Redox

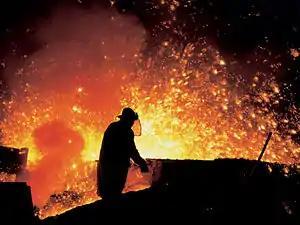
Blast furnaces of Třinec Iron and Steel Works, Czech Republic

Minerals are generally oxidized derivatives of metals. Iron is mined as ores such as magnetite (FeO) and hematite (FeO). Titanium is mined as its dioxide, usually in the form of rutile (TiO). These oxides must be reduced to obtain the corresponding metals, often achieved by heating these oxides with carbon or carbon monoxide as reducing agents. Blast furnaces are the reactors where iron oxides and coke (a form of carbon) are combined to produce molten iron. The main chemical reaction producing the molten iron is: